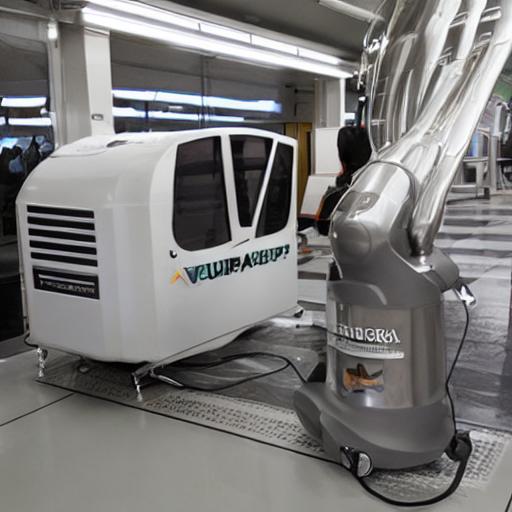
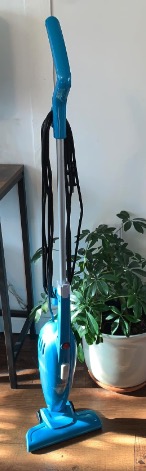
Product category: items_vacuum
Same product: no